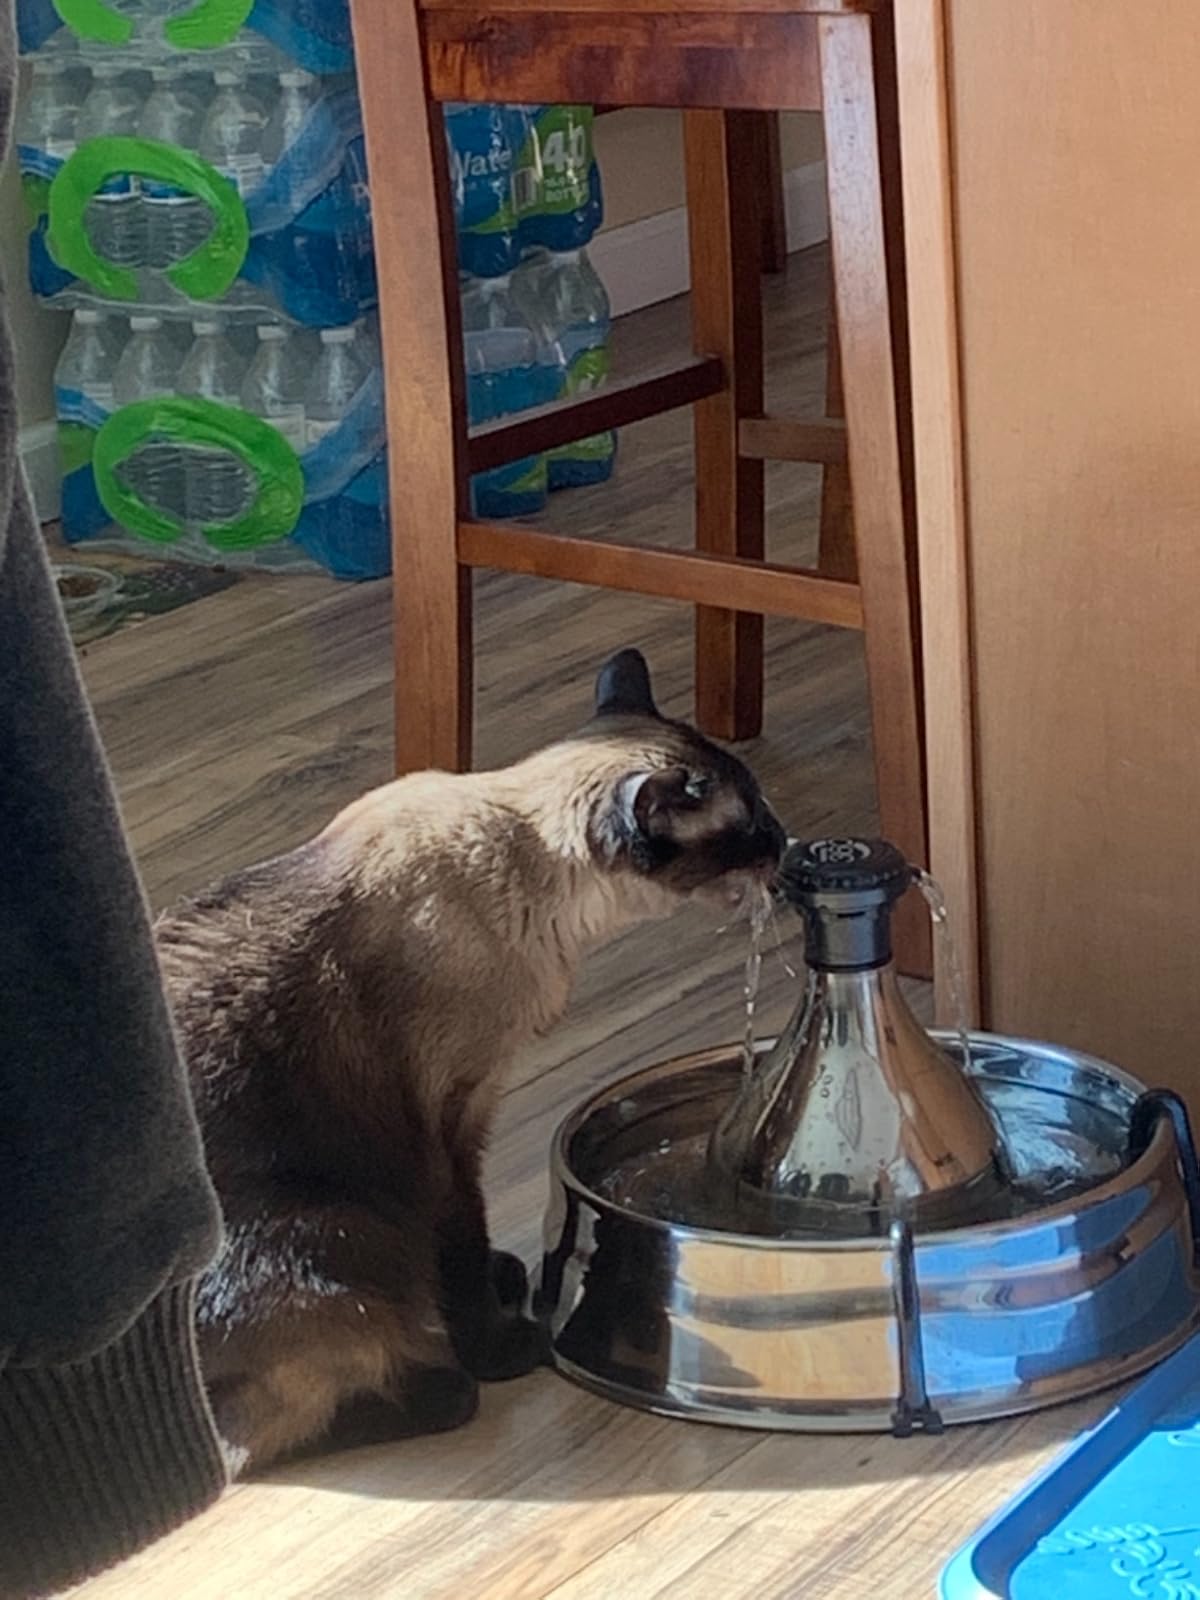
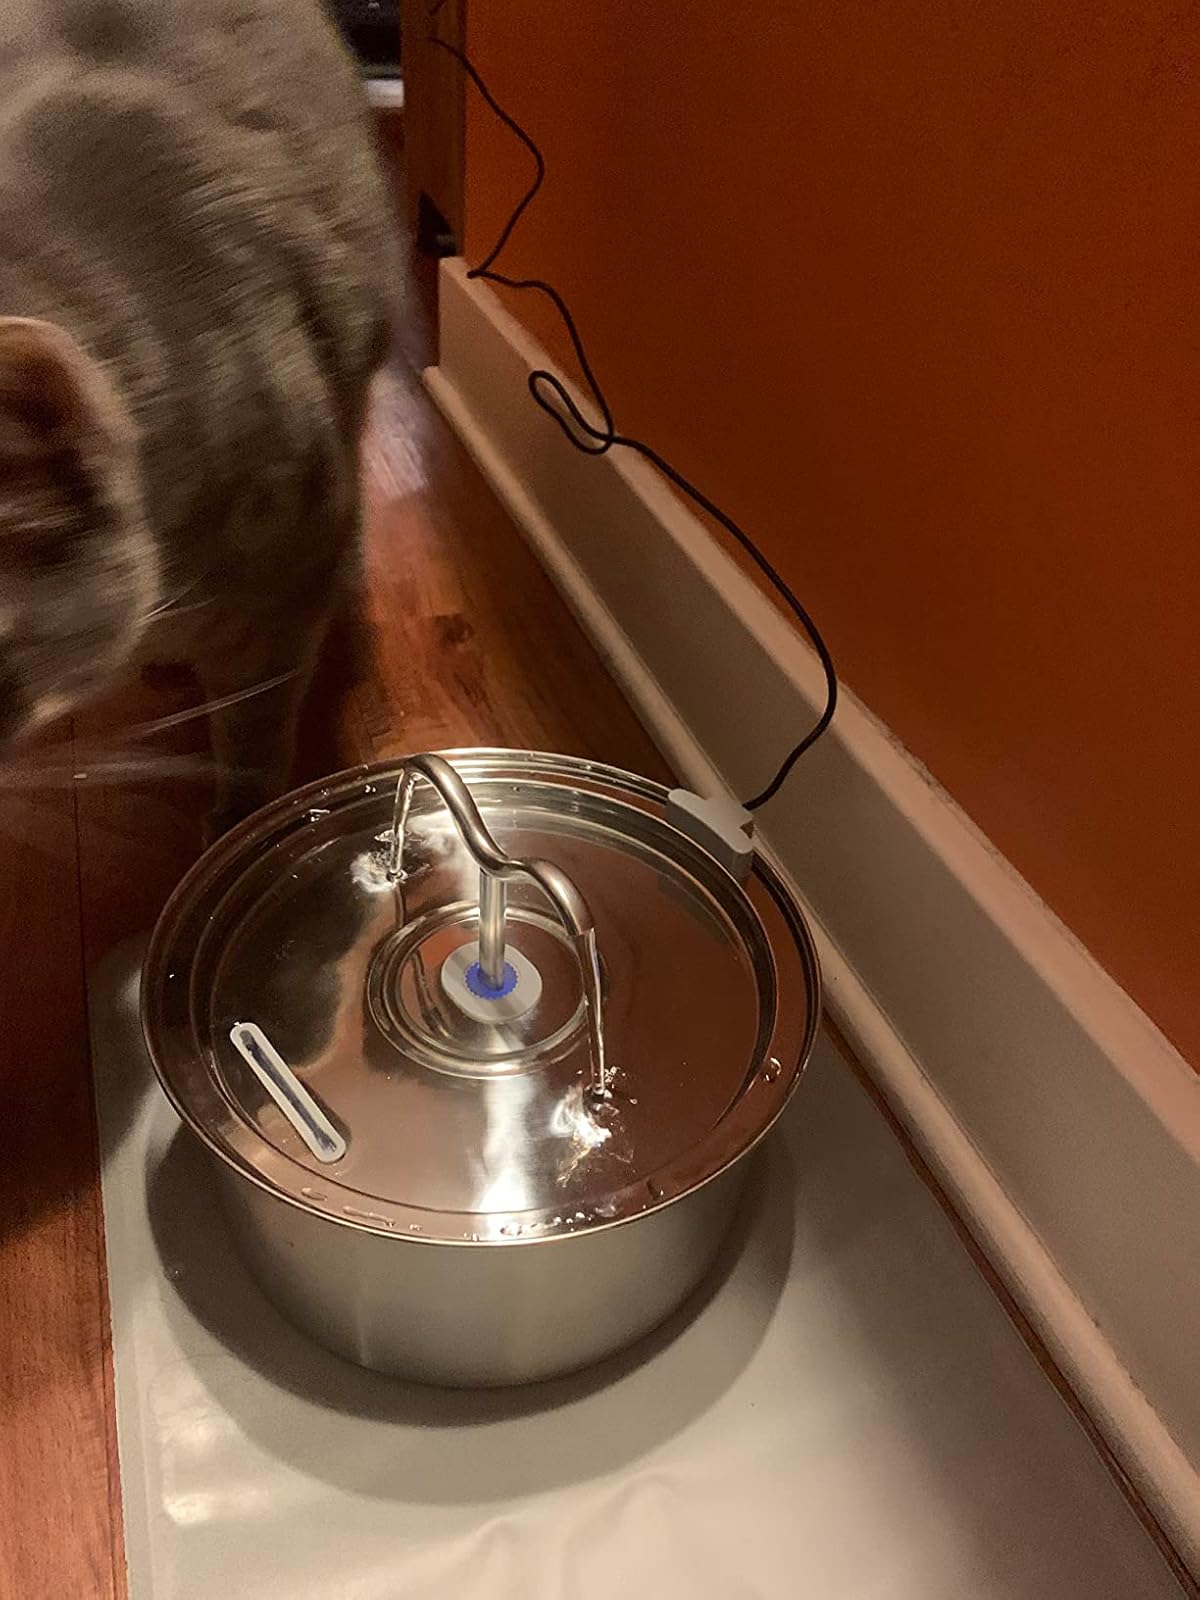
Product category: items_bowl
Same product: no